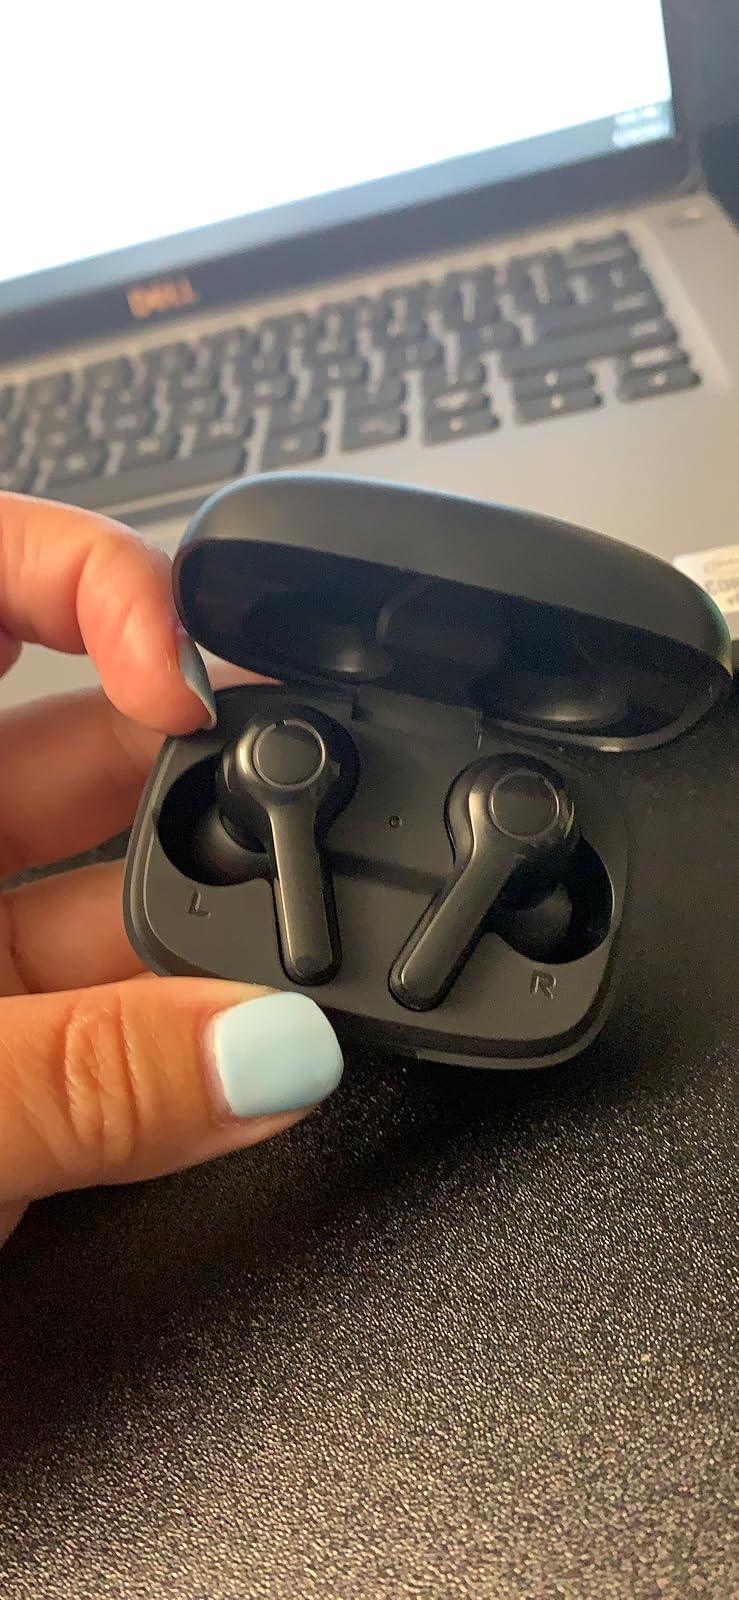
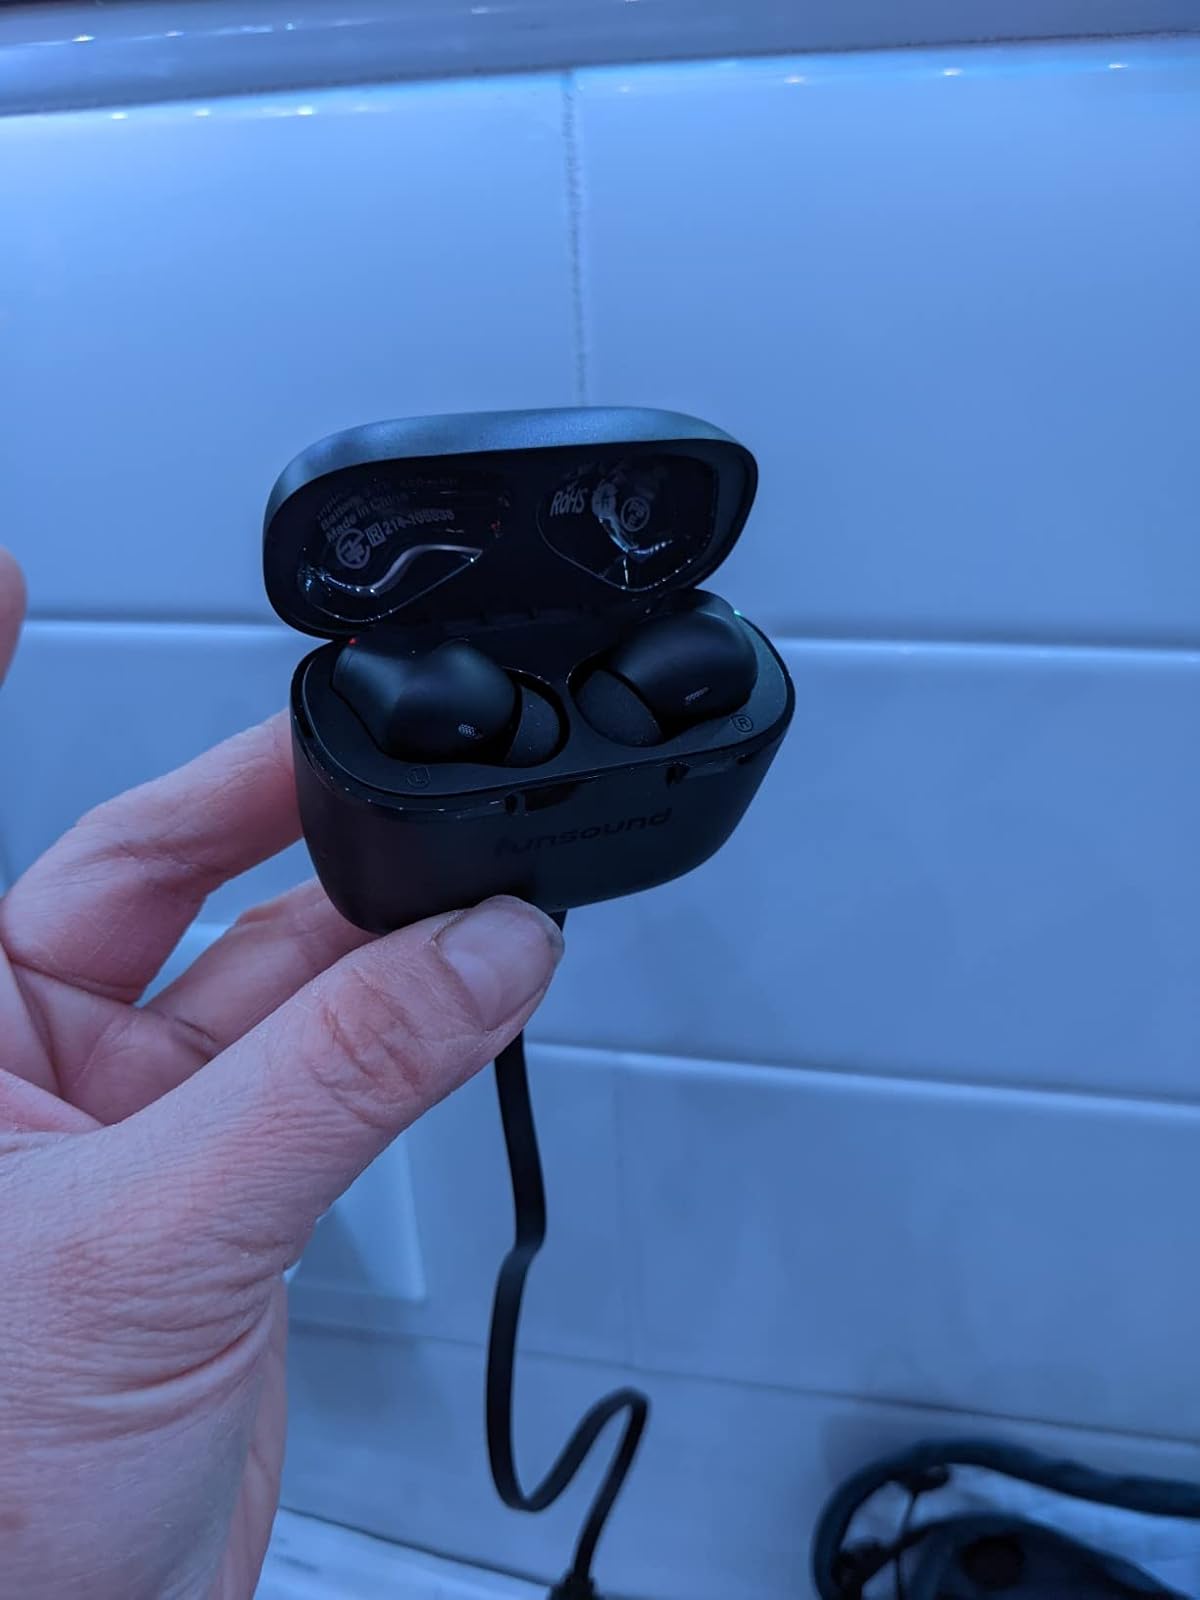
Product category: earbuds
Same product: no